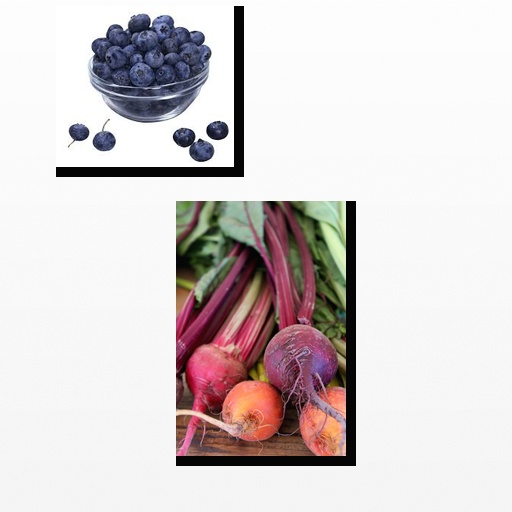
Food items: beetroot, blueberry